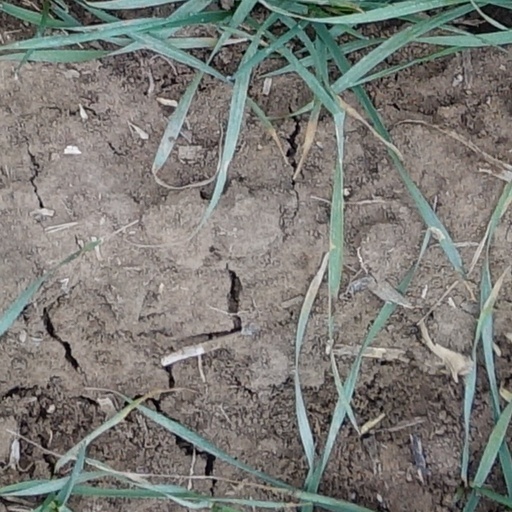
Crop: wheat